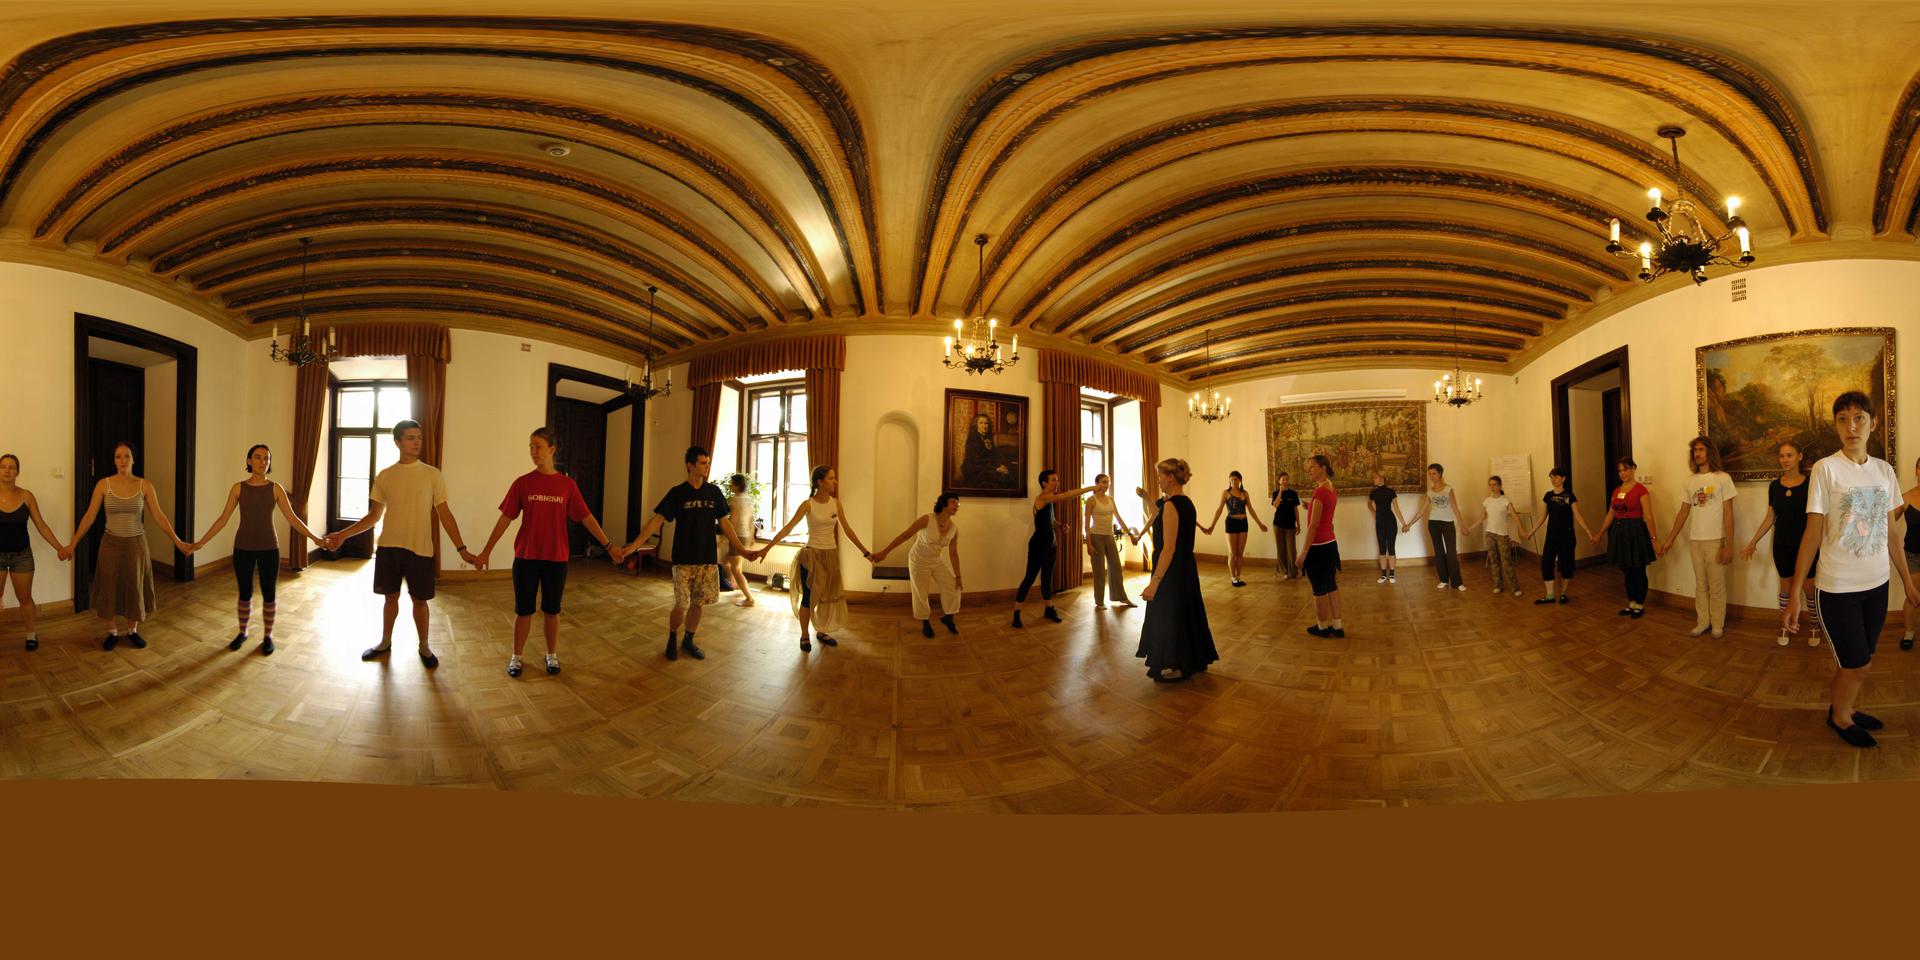
Referred object: The painting between two windows

Referred object: the dark-framed portrait painting